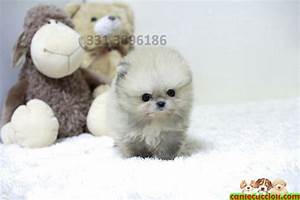
Label: cane